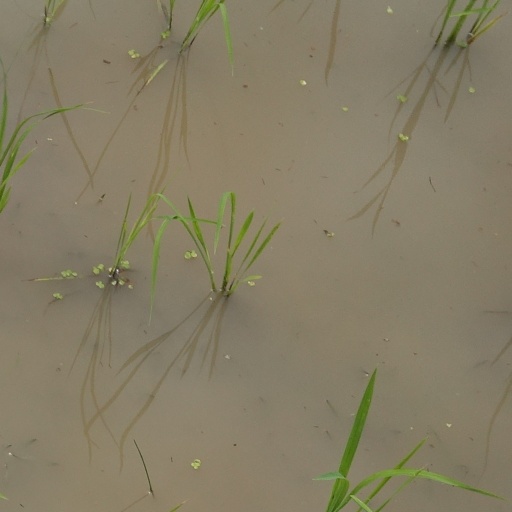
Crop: rice